Luohu station

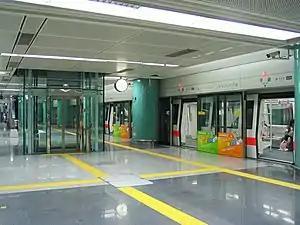

Luohu station (Cantonese Jyutping: Lo4 Wu4 Zaam6) is an underground terminus of Line 1 of the Shenzhen Metro in Shenzhen, Guangdong Province, China. It is located beneath the East Plaza of Shenzhen railway station in Shenzhen's Luohu District. It is the second-busiest station in the network in terms of system entries and exits, with approximately 56,400 passengers a day.